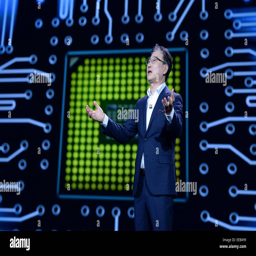
president and ceo speaks during a keynote presentation